Prisoner of war

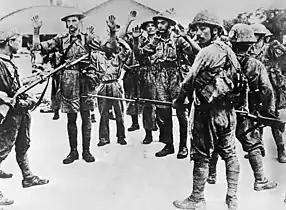
Troops of the Suffolk Regiment surrendering to the Japanese after the Battle of Singapore, 1942

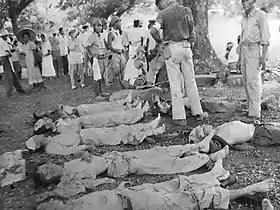
Thousands of US and Filipino POWs died on the Bataan Death March, April 1942

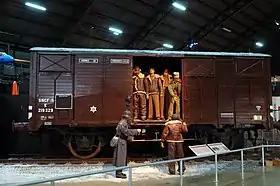
Representation of a "Forty-and-eight" boxcar used to transport American POWs in Germany during World War II

During World War I, about eight million men surrendered and were held in POW camps until the war ended. All nations pledged to follow the Hague rules on fair treatment of prisoners of war, and in general the POWs had a much higher survival rate than their peers who were not captured. Individual surrenders were uncommon; usually a large unit surrendered all its men. At Tannenberg 92,000 Russians surrendered during the battle. When the besieged garrison of Kaunas surrendered in 1915, 20,000 Russians became prisoners. Over half the Russian losses were prisoners as a proportion of those captured, wounded or killed. About 3.3 million men became prisoners.